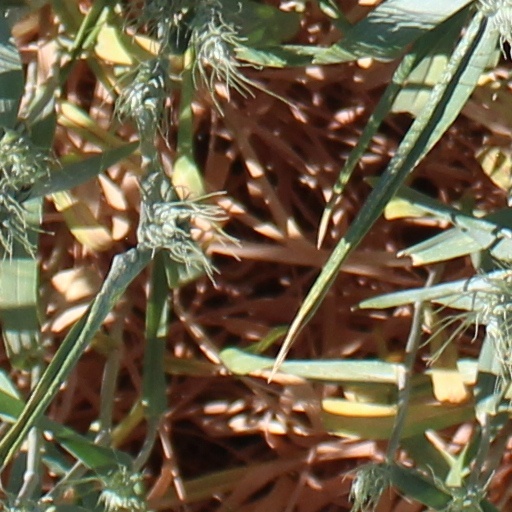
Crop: wheat